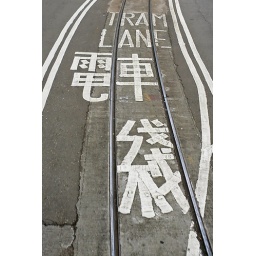
... sign to clear traffic for the tram in front of the station. No car is allowed in this area.